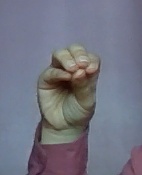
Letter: ha